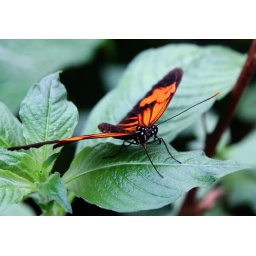
Taken at my second visit with a borrowed camera at the green house in the botanical garden in Munich.